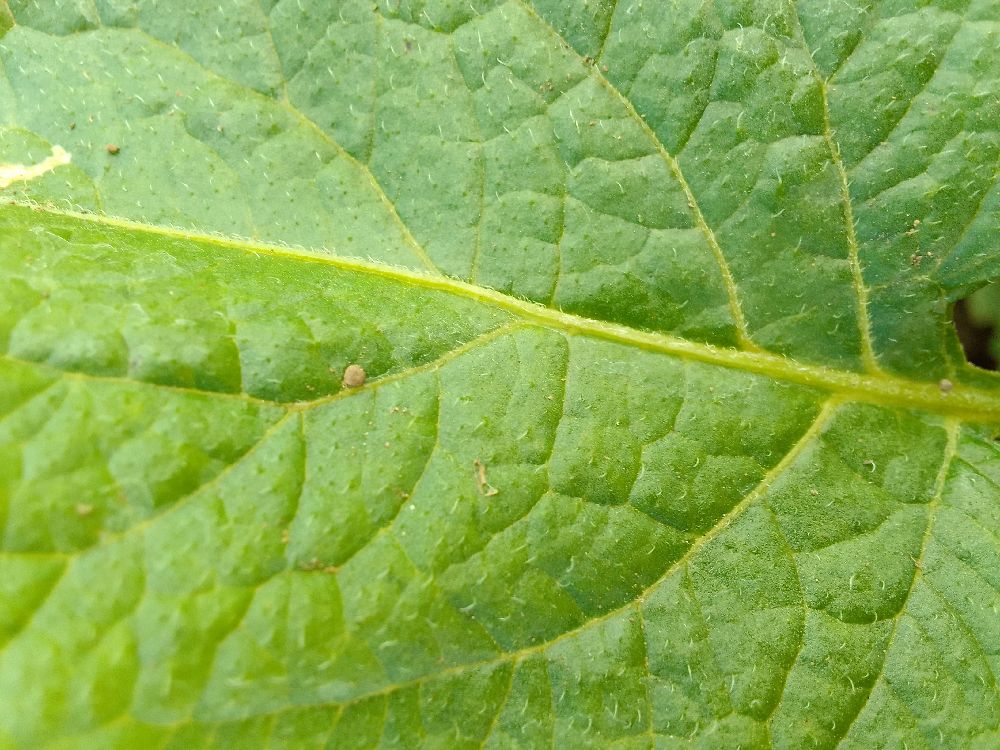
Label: Healthy